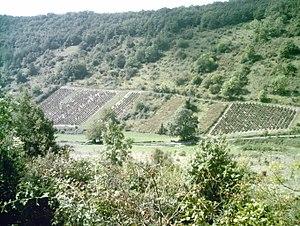
Le vignoble au hameau Sonthonnax-le-Vignoble de Serrières-sur-Ain
Serrières-sur-Ain est une commune française, située dans le département de l'Ain en région Auvergne-Rhône-Alpes. Elle se situe à 26 kilomètres de Bourg-en-Bresse et 18 kilomètres de Nantua.